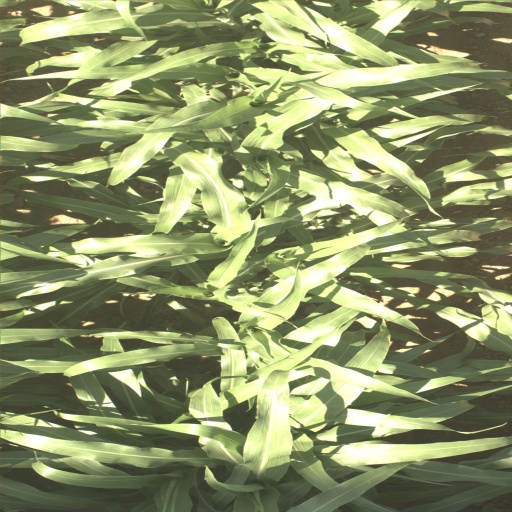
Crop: sorghum